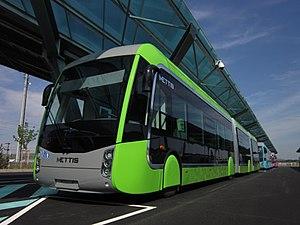
Rangée de bus Van Hool Exquicity 24 stationnés au dépôt du réseau de Metz Métropole.
LE MET' est le nom commercial du réseau de transports publics de Metz et des communes de son agglomération réunies au sein de la métropole française de Metz Métropole. Le réseau est exploité par la SAEML TAMM détenue à 25 % par Keolis, à 15 % par la SNCF et à 60 % par Metz Métropole.